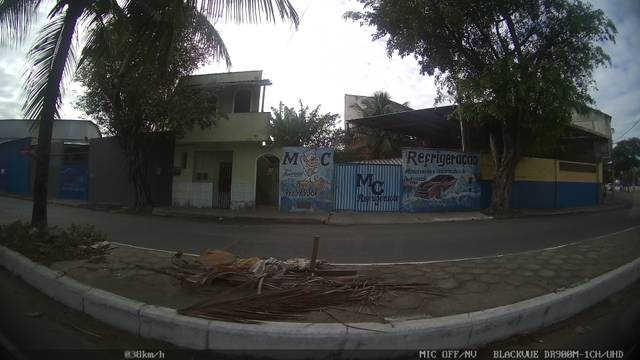
Region: Brazil
Coordinates: -21.736, -41.319